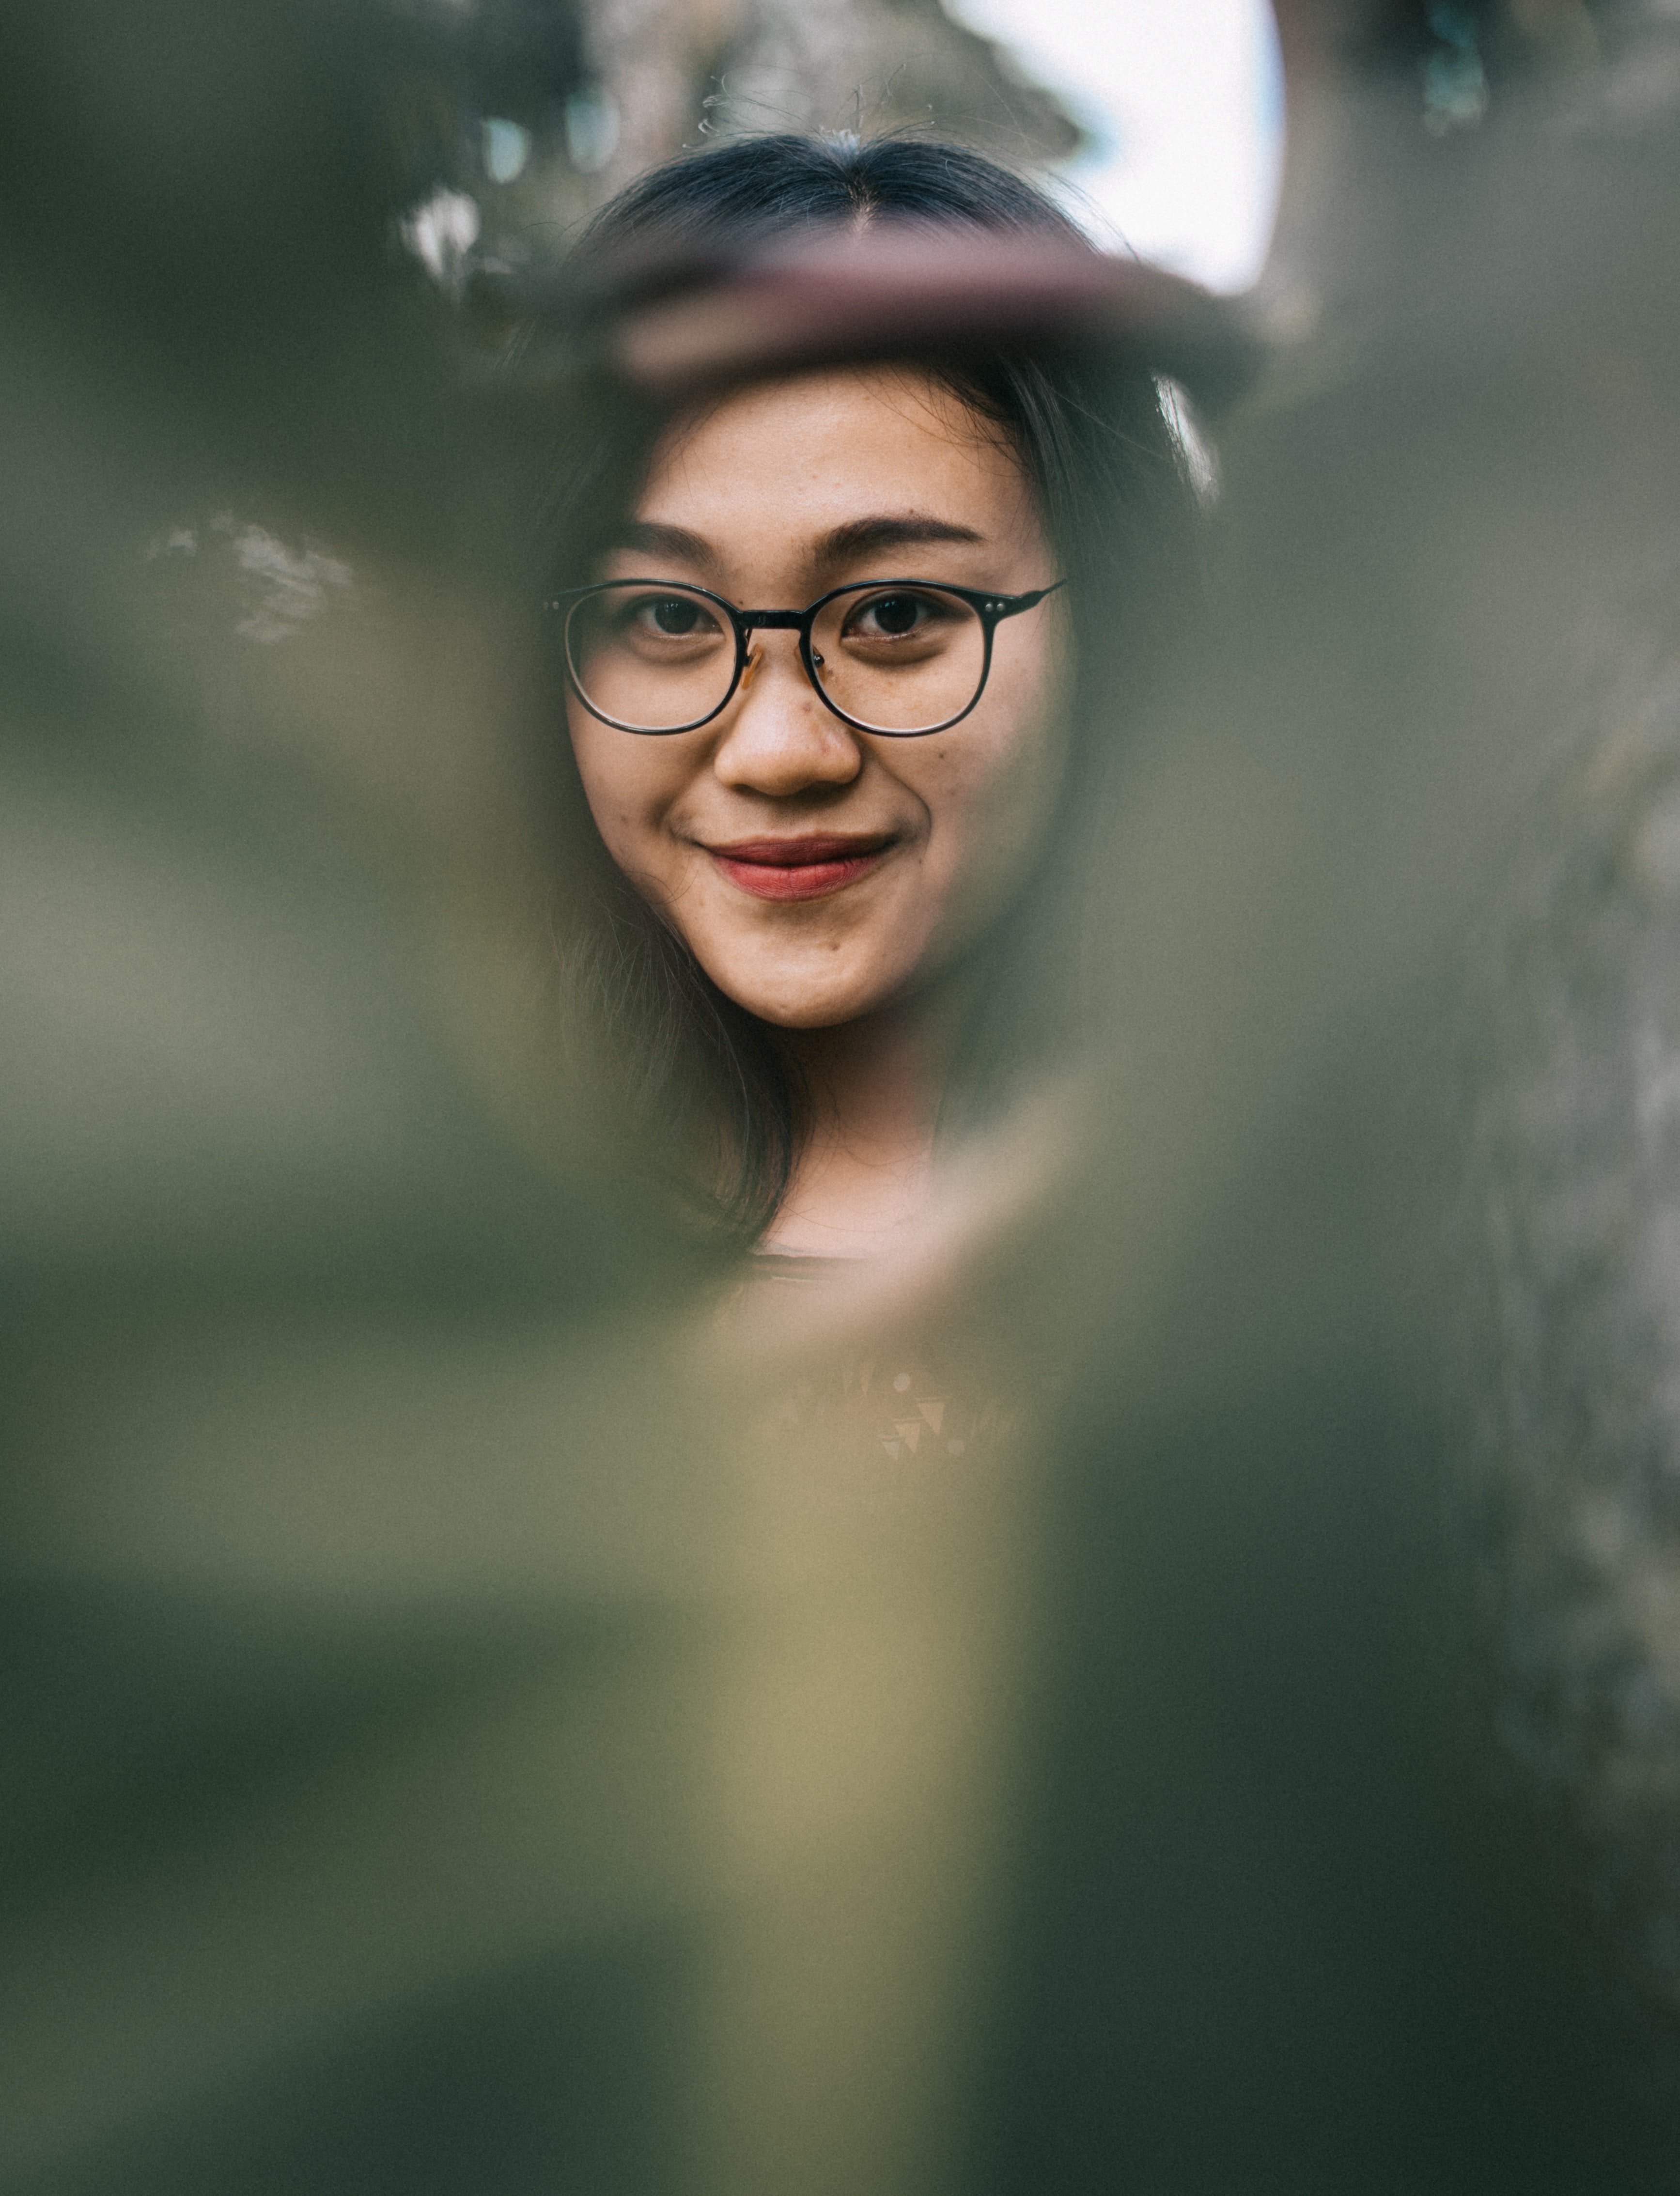
face, glasses, green, facial expression, head, smile, eye, photography, fun, portrait, eyewear, portrait photography, happy, flash photography